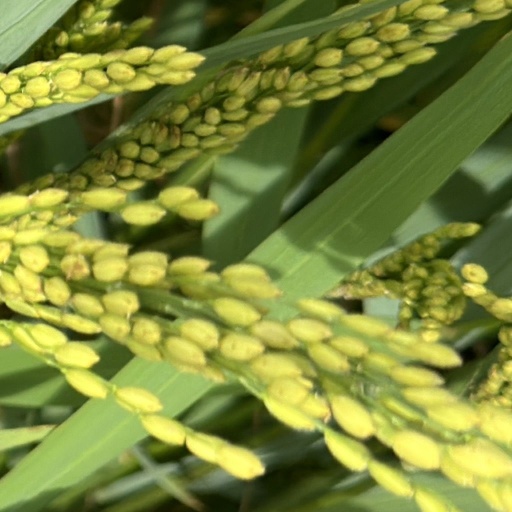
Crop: rice